Lois Lane in other media

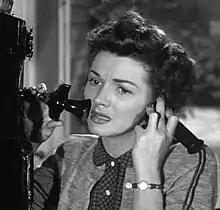
Phyllis Coates in the first season of "Adventures of Superman"

Following the film "Superman and the Mole Men", which served as a pilot for television series "Adventures of Superman" (1952–1958), the series went into production in late 1951. Phyllis Coates played Lois Lane in the first season opposite George Reeves as Clark Kent / Superman. Coates portrayed Lois as a sharp, strong-willed, efficient, and resourceful reporter who tries to outscoop Clark Kent. The production stopped after Season 1.